Krestovsky Island

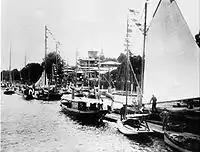
Yacht club on Krestovsky Island.

For sailing, the Krestovsky island was an ideal venue as it was here that the first Russian yacht clubs, "The Nevsky Flot" was launched by no other than Peter the Great in 1718. The club is still active, although it has undergone several episodes of transformations, but is located on the Martynova Embankment at the North shore of Krestovsky Island.